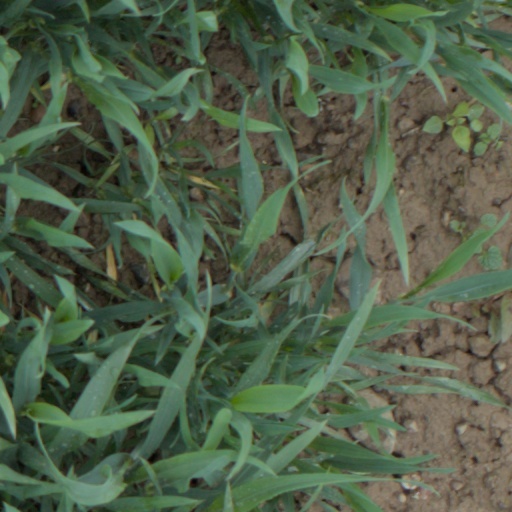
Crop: wheat